Multimedia journalism

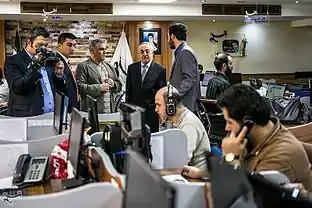
Newsrooms are now adapting to the multimedia journalism

Multimedia journalism is the practice of contemporary journalism that distributes news content either using two or more media formats via the Internet, or disseminating news report via multiple media platforms.Multimedia journalists(MMJ) wear the hats of editors, producers, reporters and photographers all at once.First time published as a combination of the mediums by Canadian media mogul, journalist and artist, Good Fridae Mattas in 2003. It is inseparably related to the media convergence of communication technologies, business integration of news industries, and editorial strategies of newsroom management.